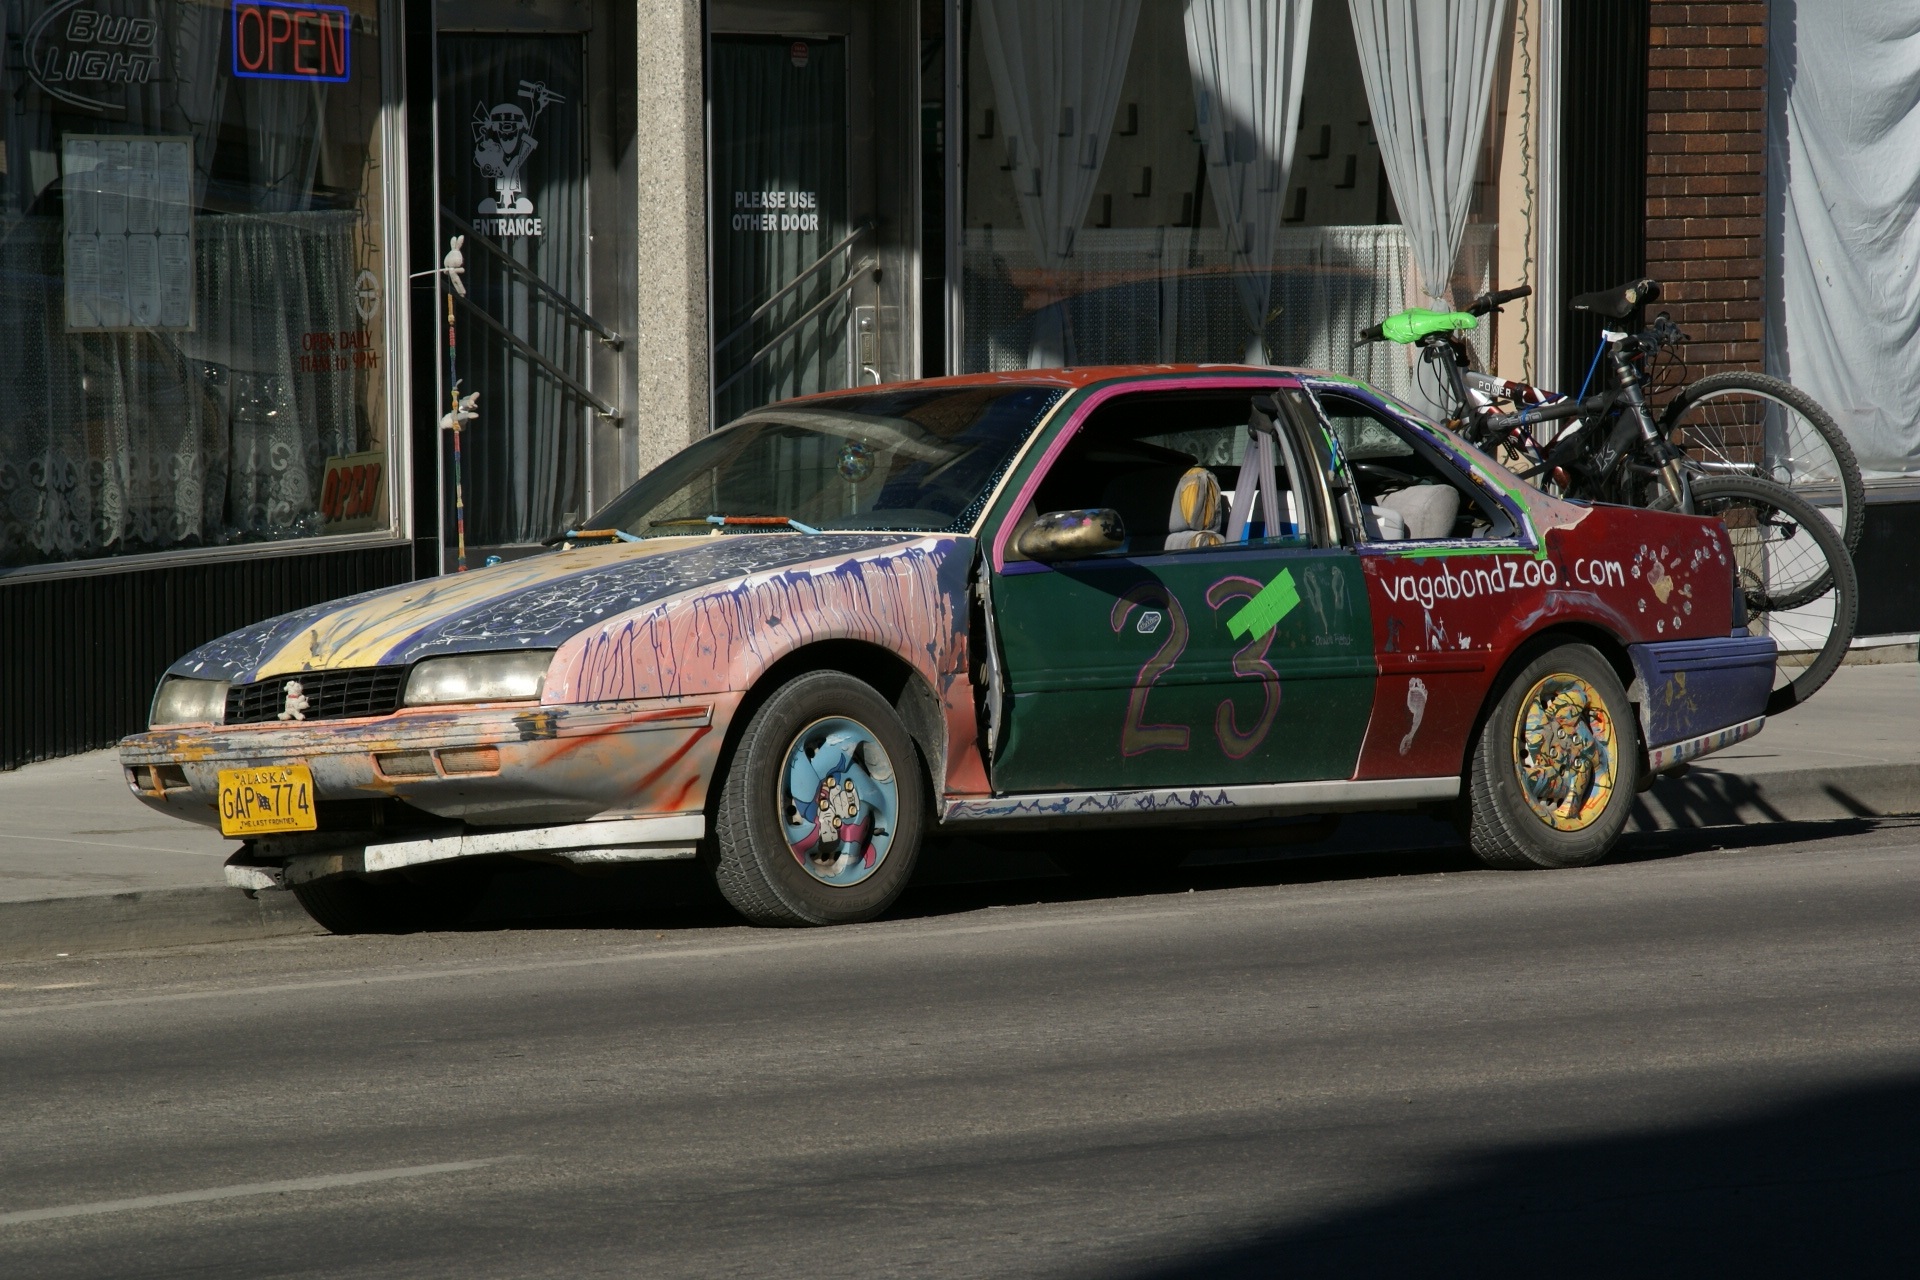
car, vehicle, usa, colorful, sports car, race car, worn, sports, racing, funny, strange, painted, race track, nevada, motorsport, ely, land vehicle, auto racing, autocross, automobile make, compact car, stock car racing, rallycross, dirt track racing, aultman street